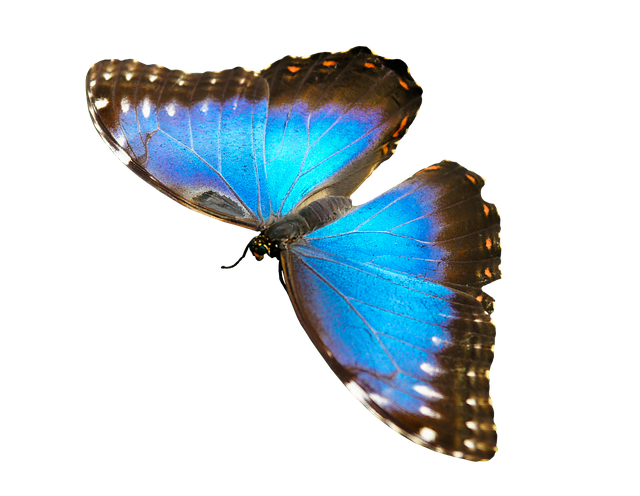
Label: farfalla